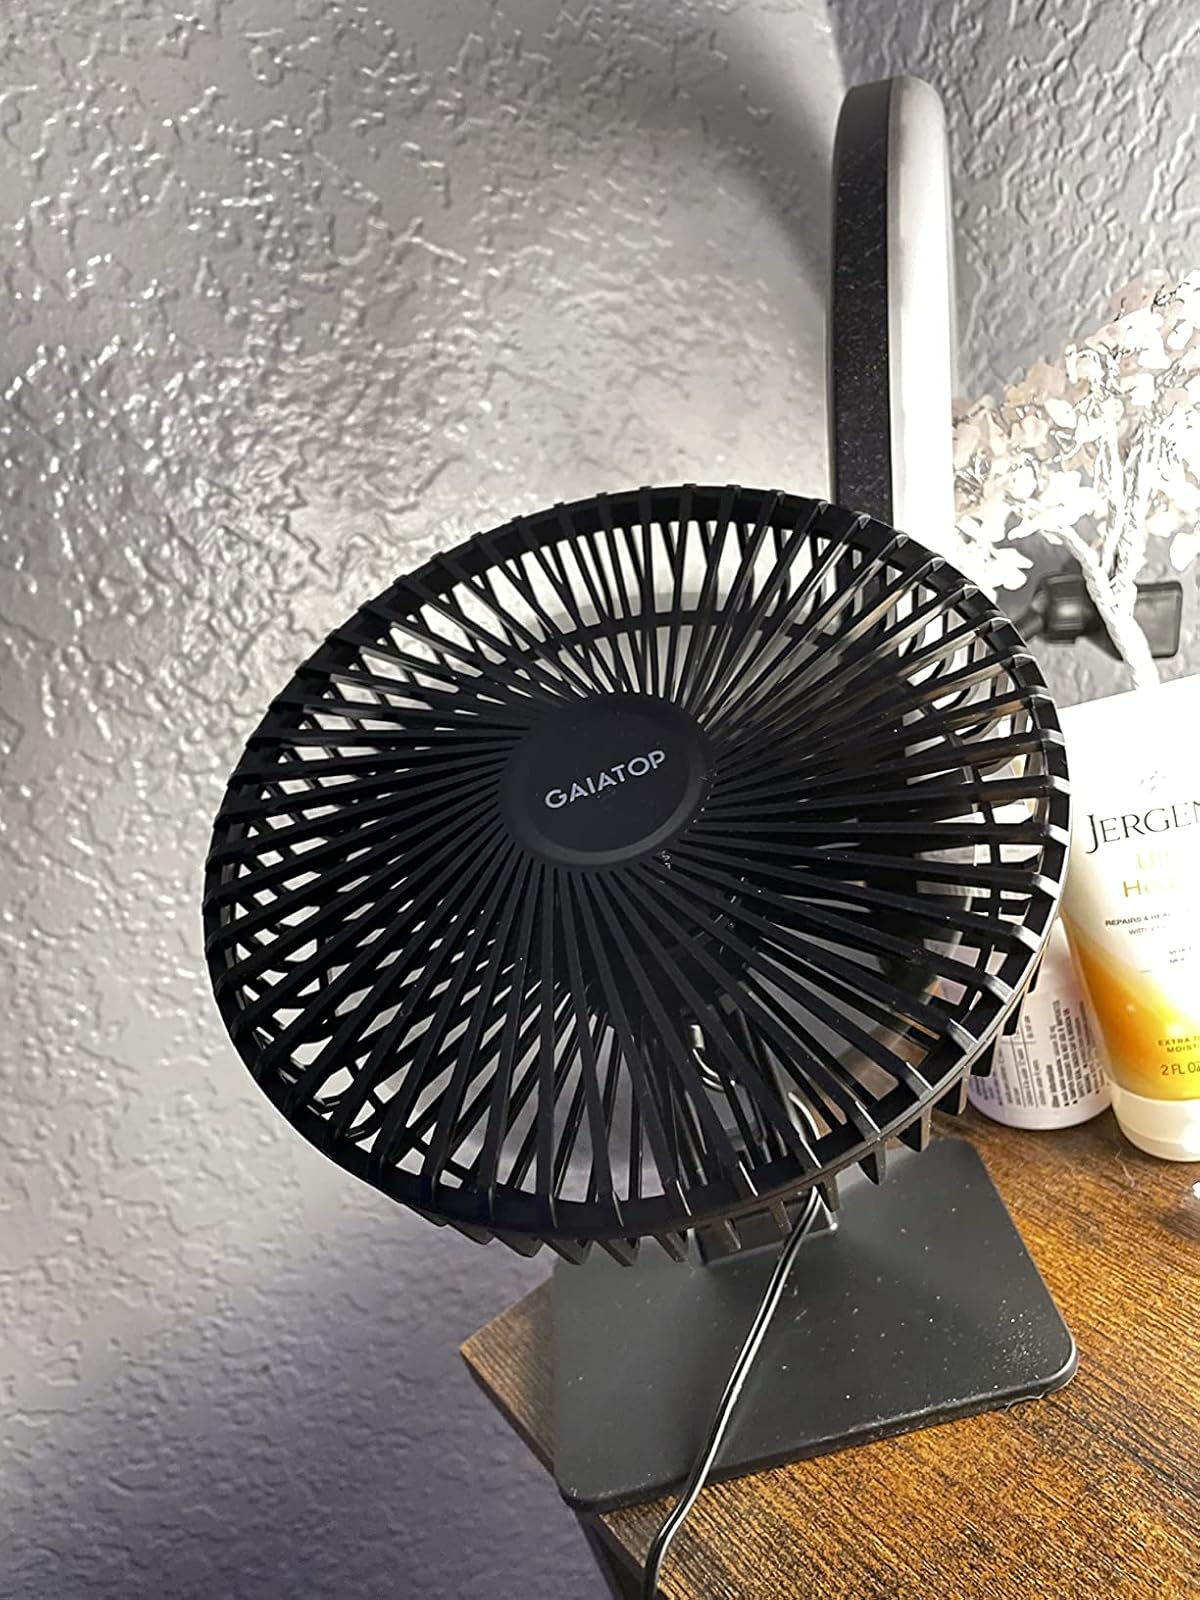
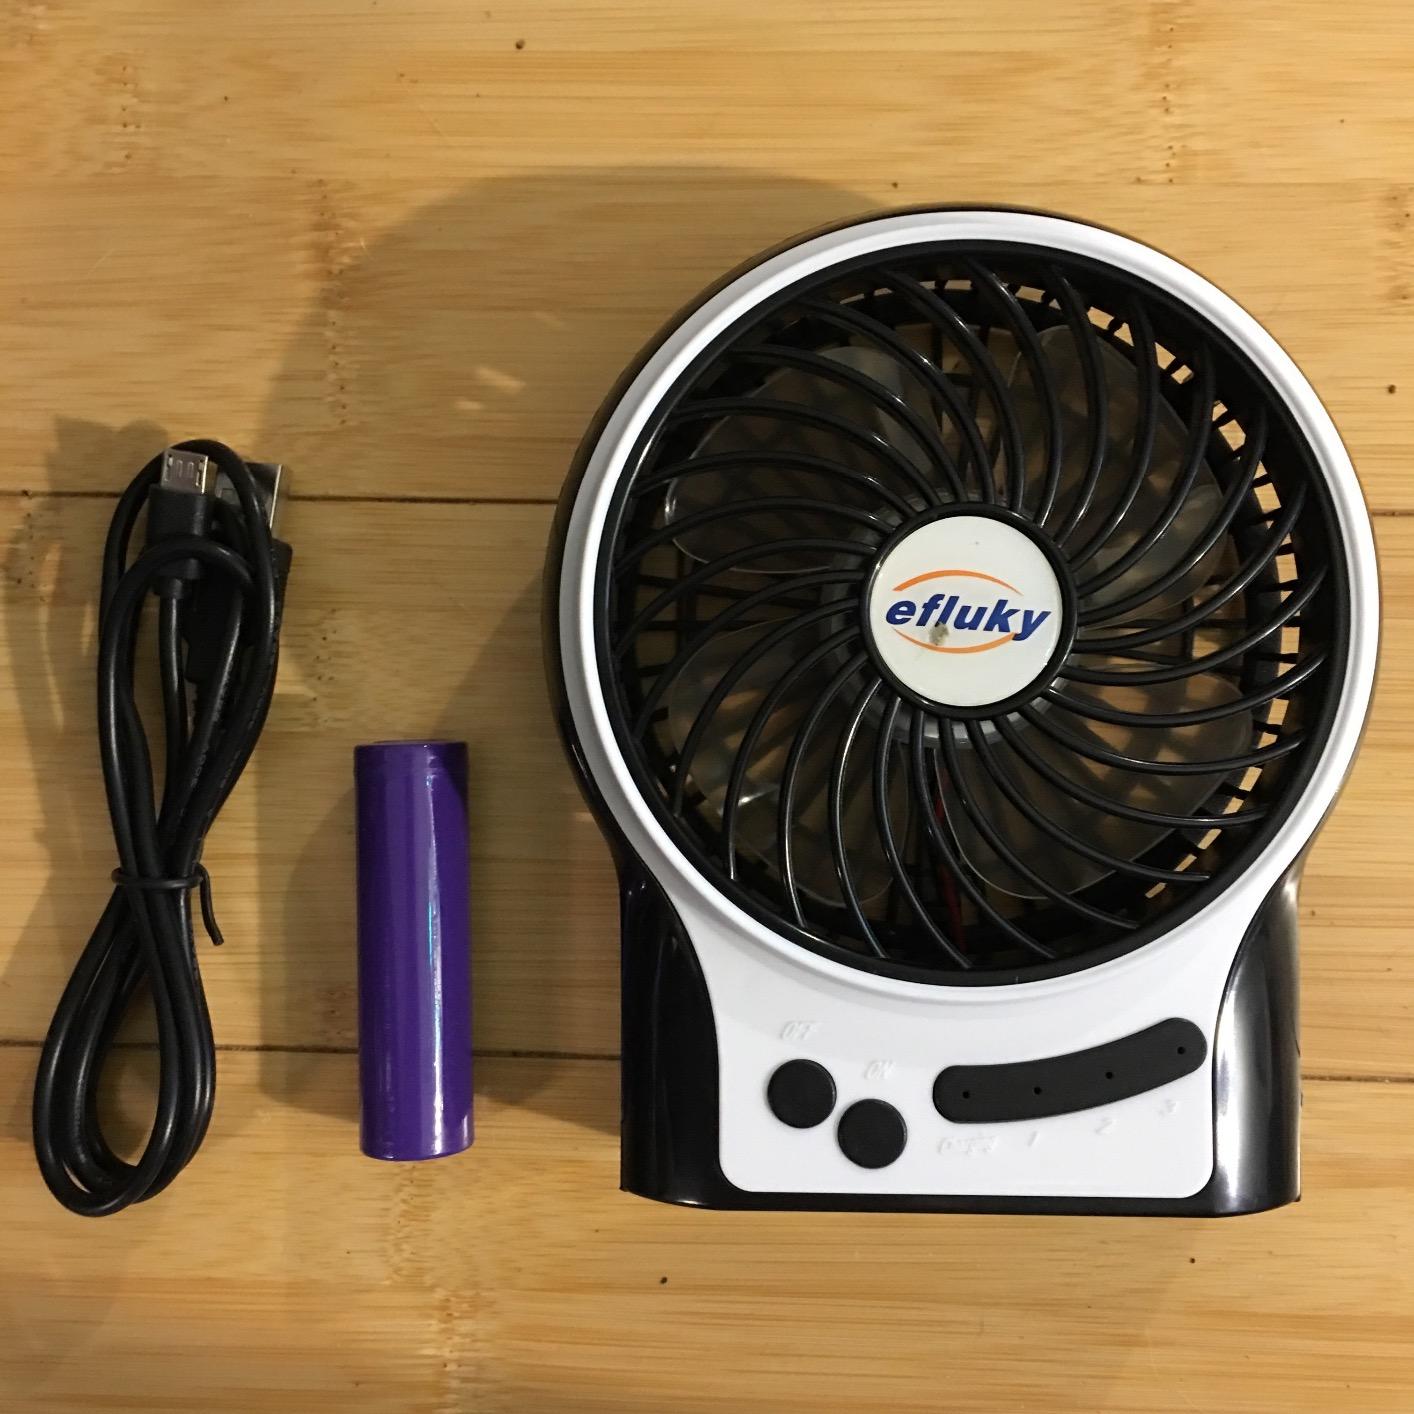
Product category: fan
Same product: no